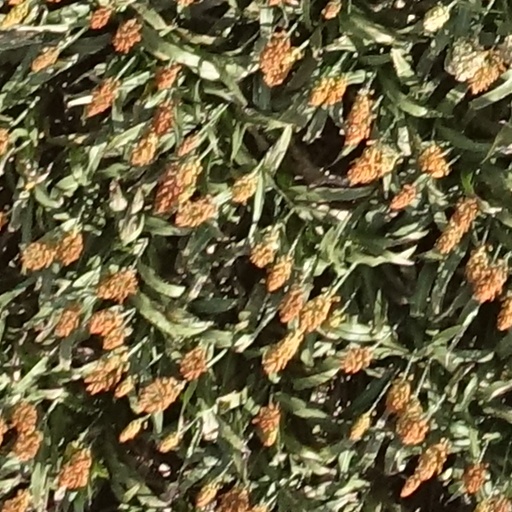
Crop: sorghum